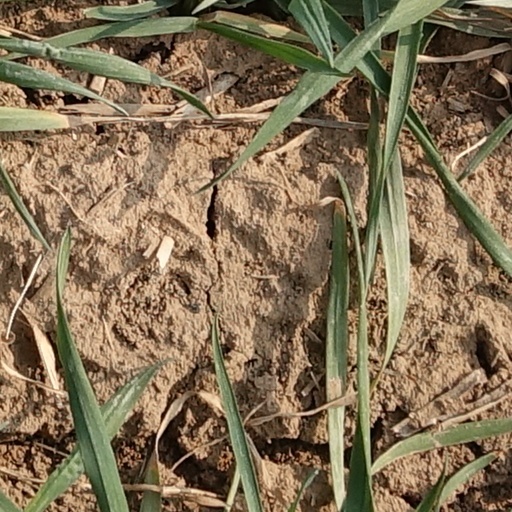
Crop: wheat